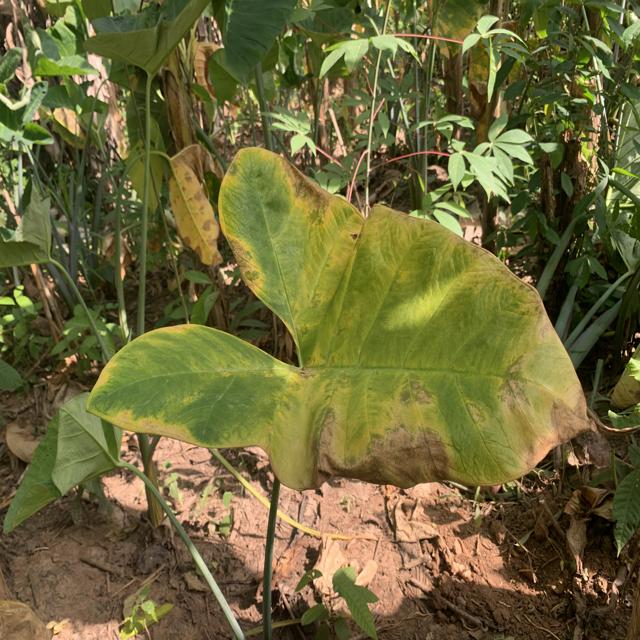
Label: Late_Blight